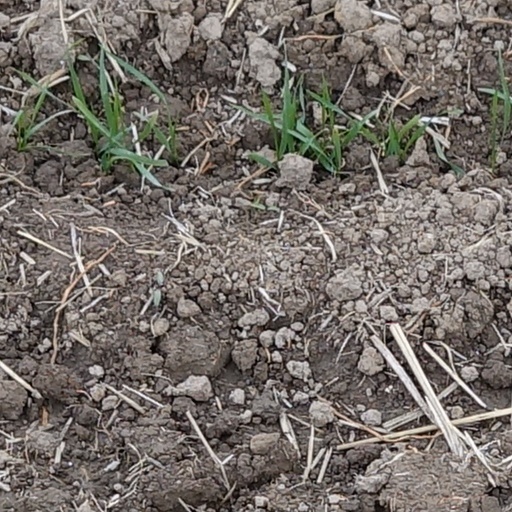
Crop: wheat